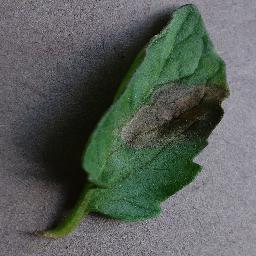
Label: Tomato___Late_blight